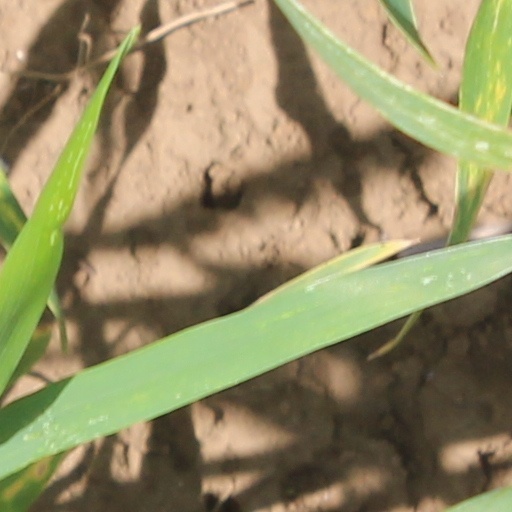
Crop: wheat